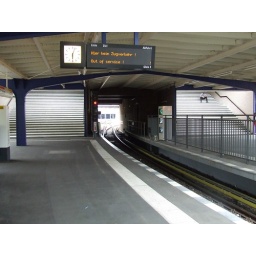
followed a nine-fingered girl in a red coat and ended up here